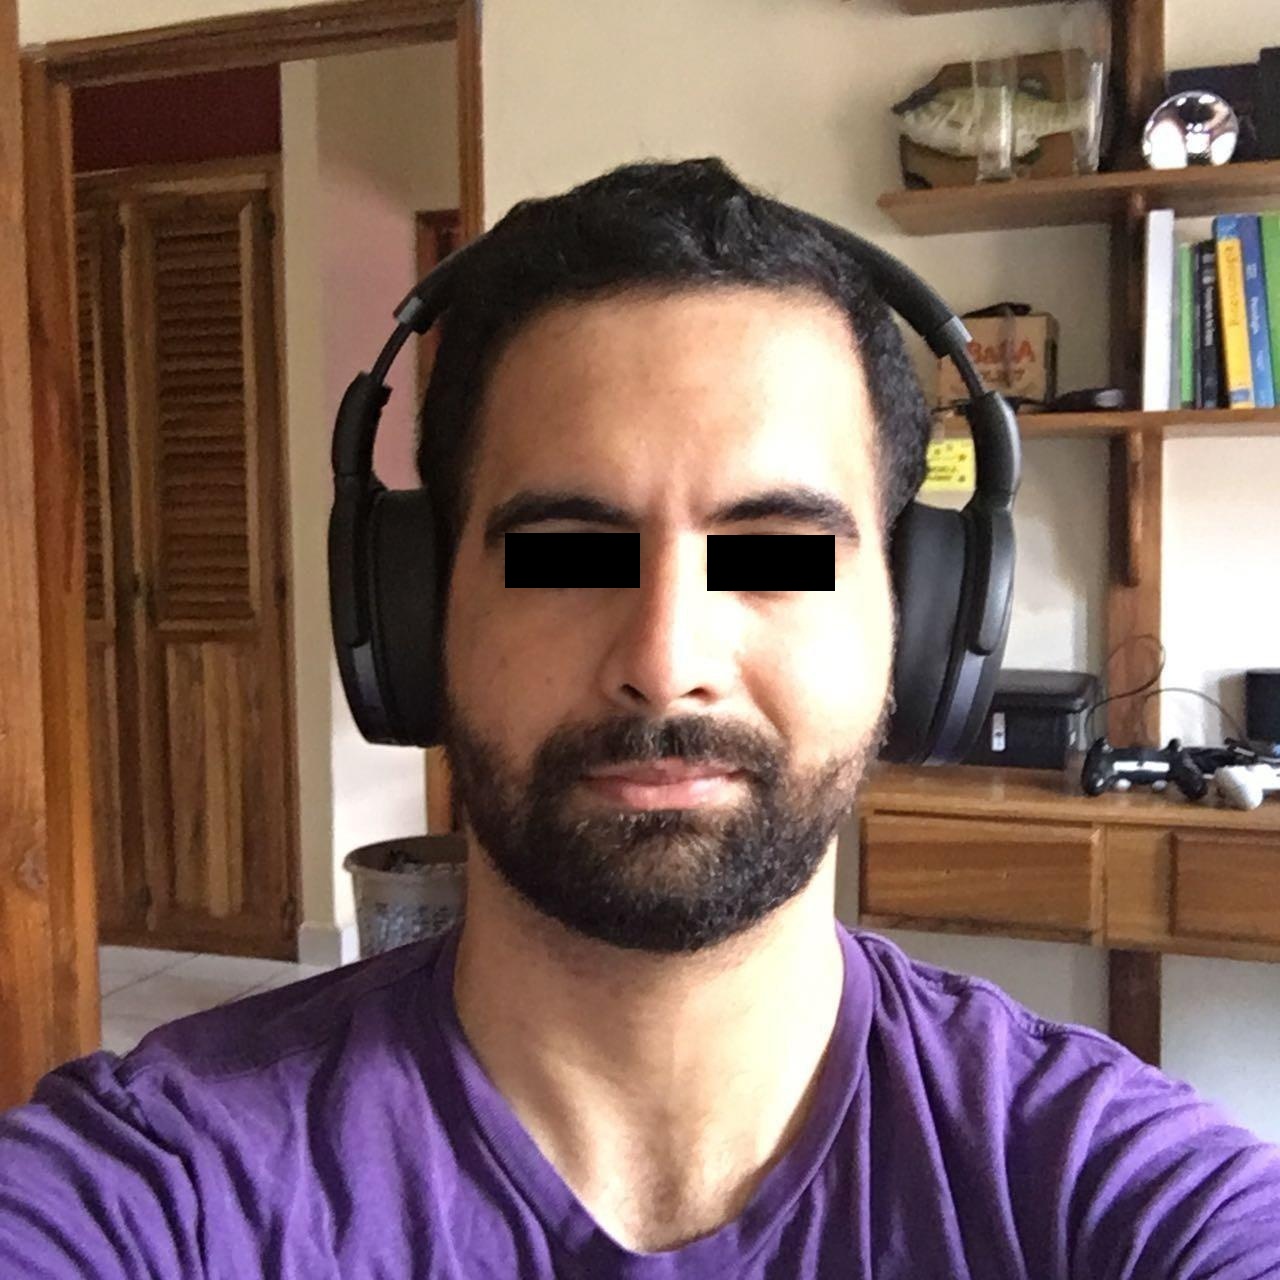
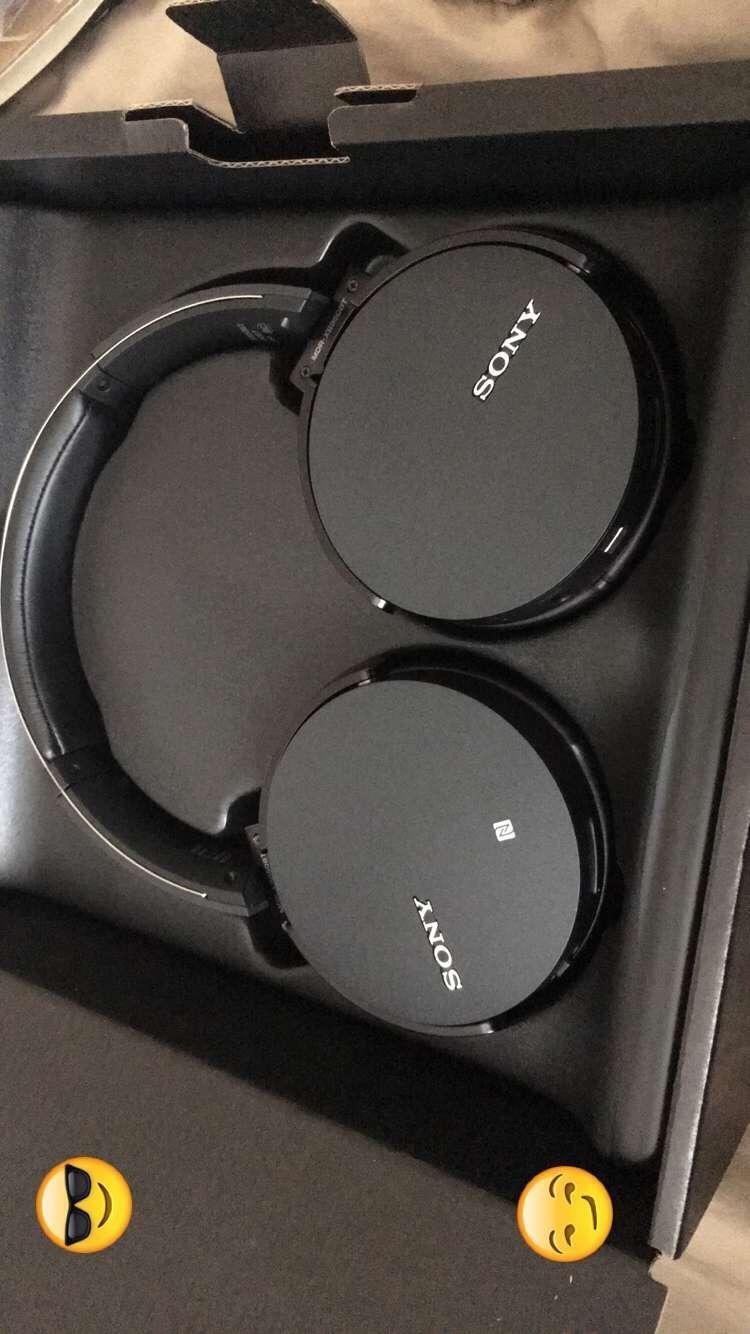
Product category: headphones
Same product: no